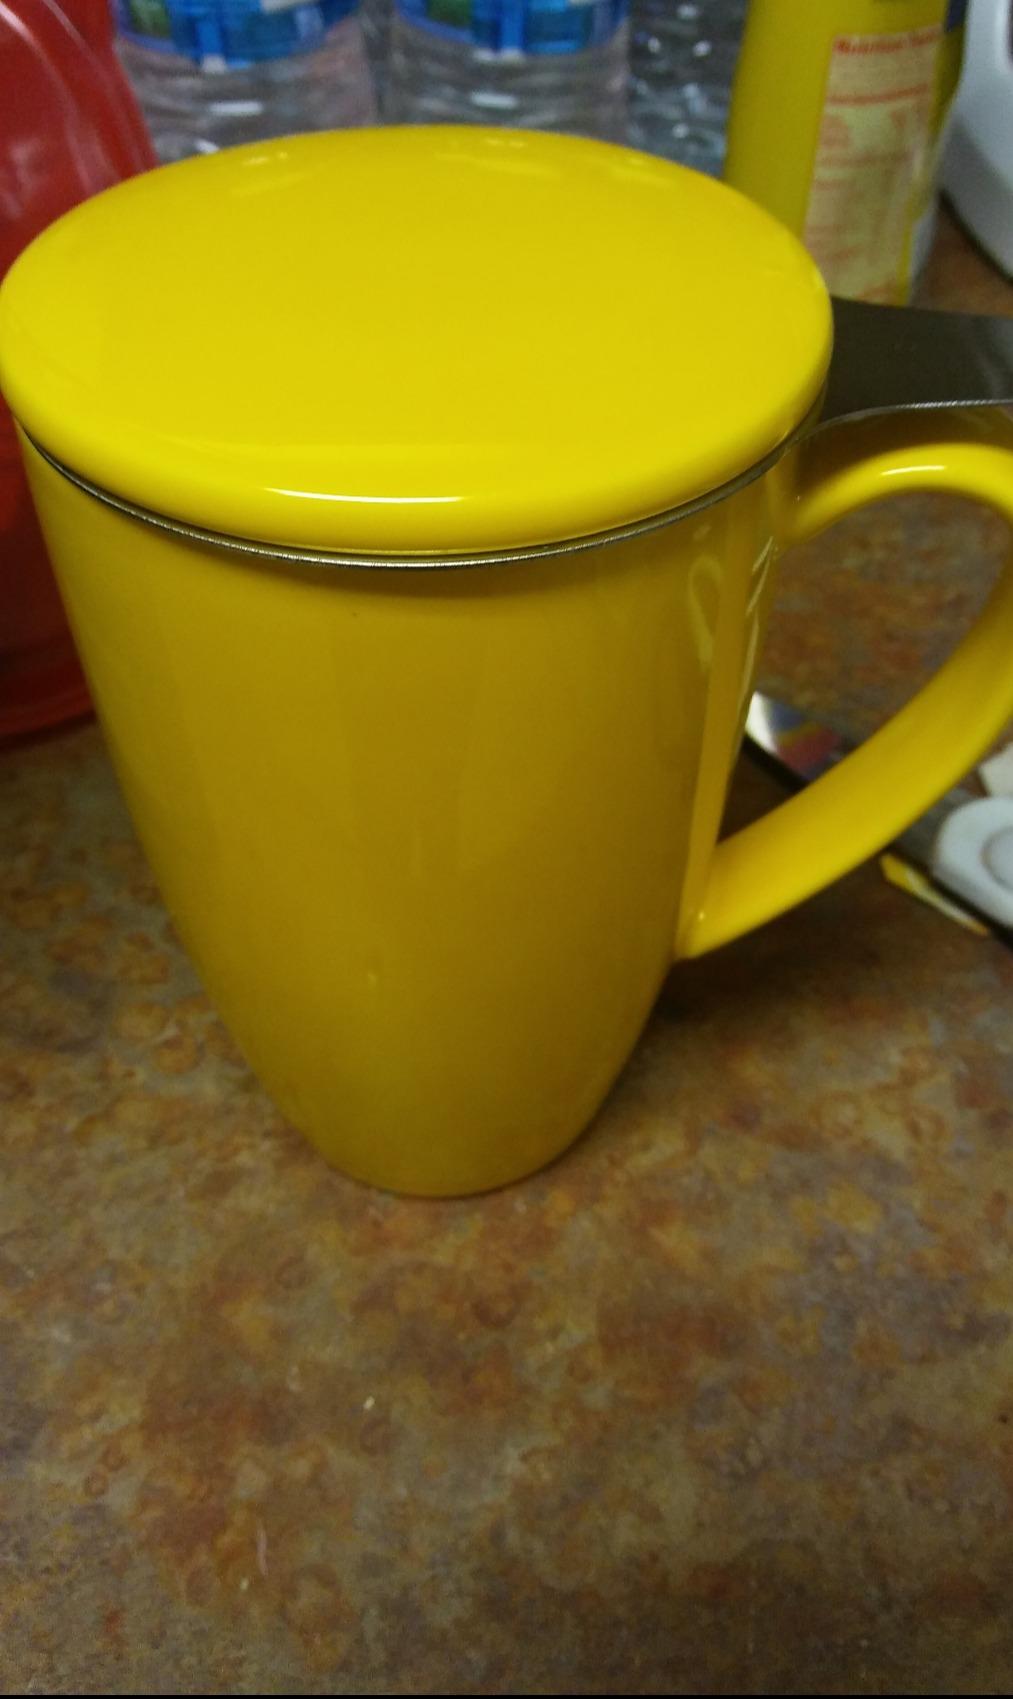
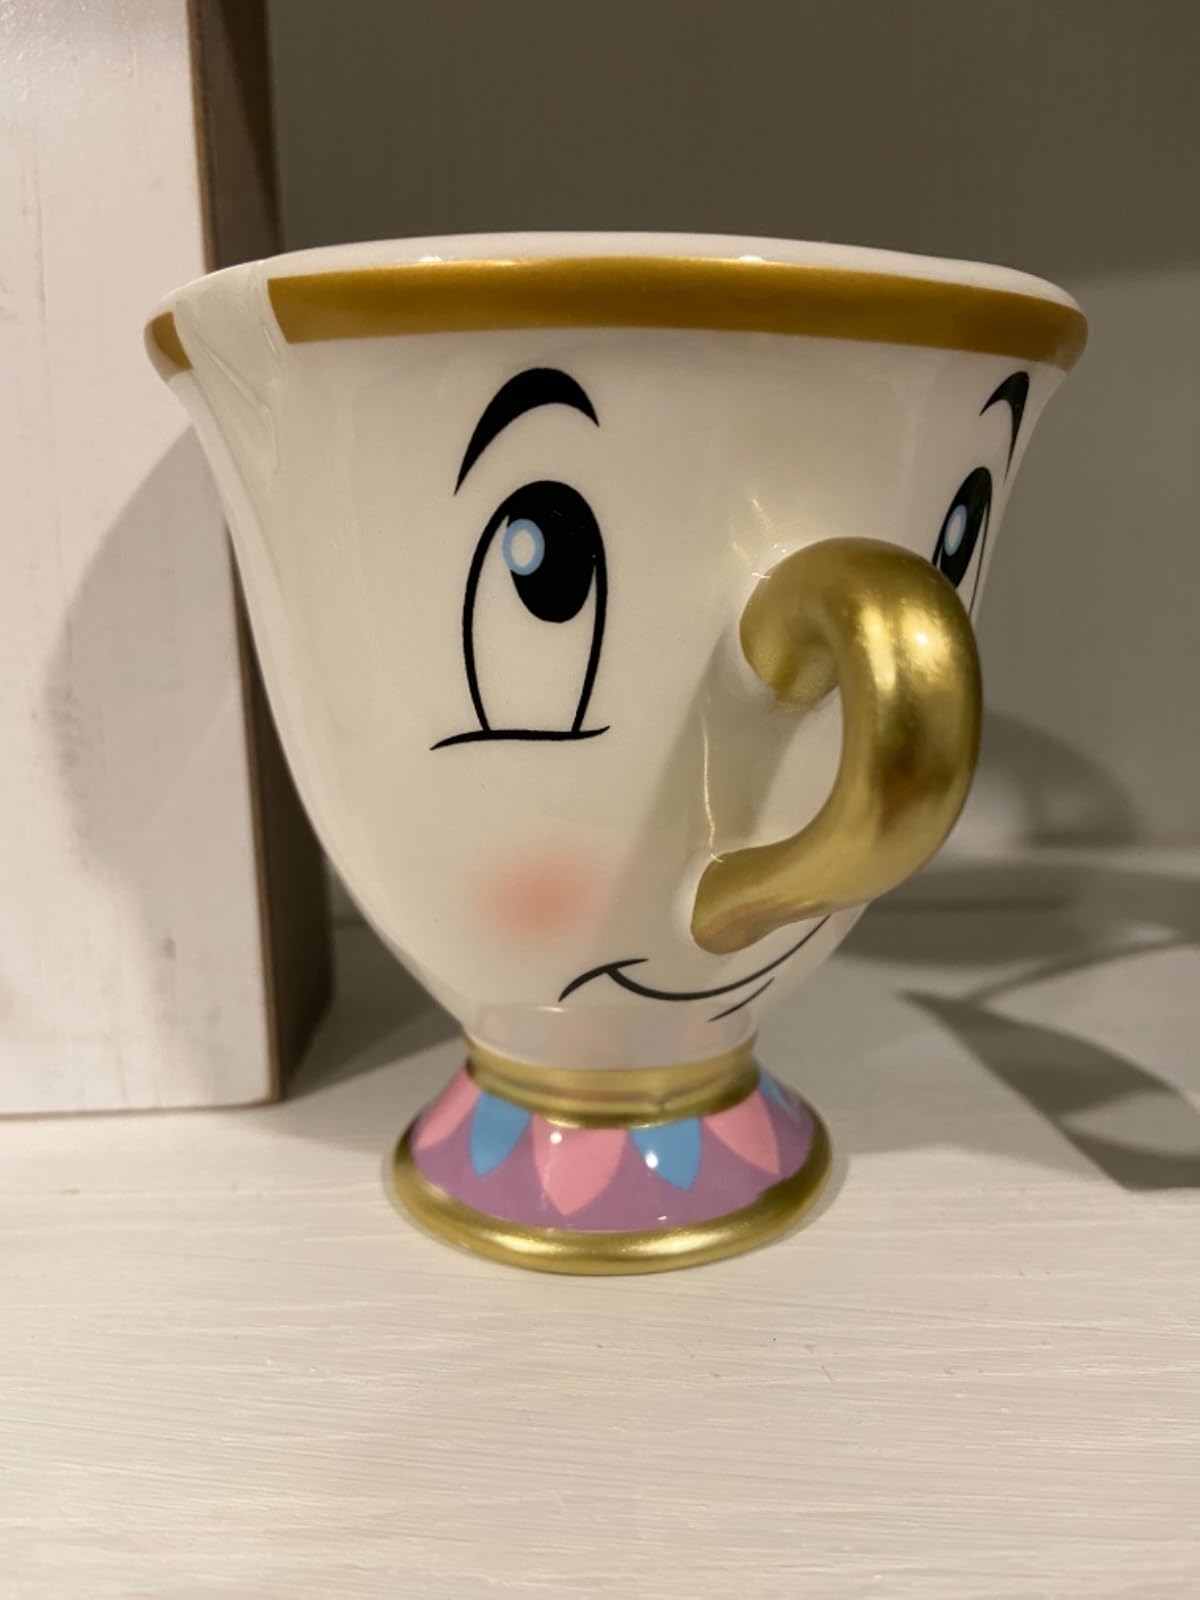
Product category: items_mug
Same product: no